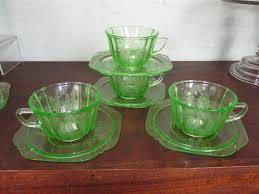
Label: glass